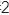
Number: 2